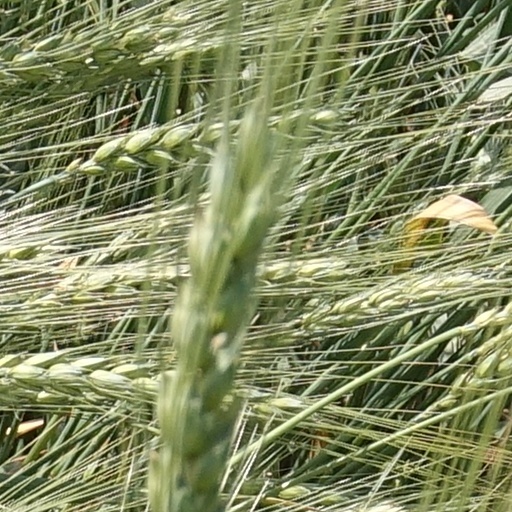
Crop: wheat